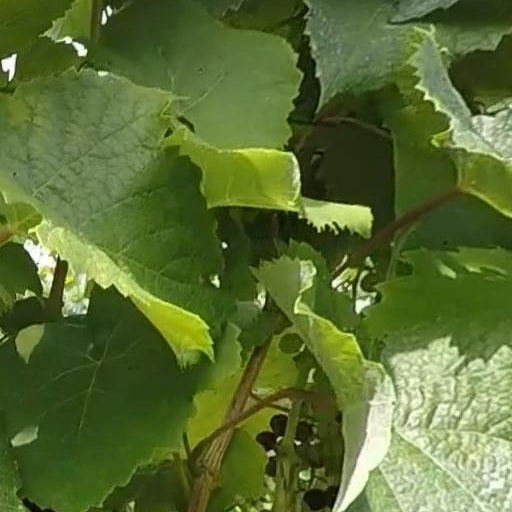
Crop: grape